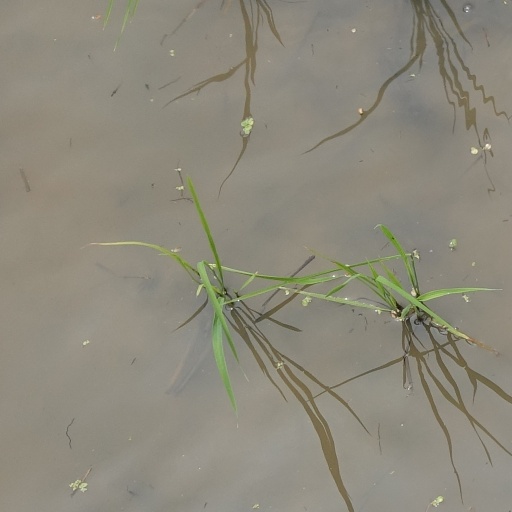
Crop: rice